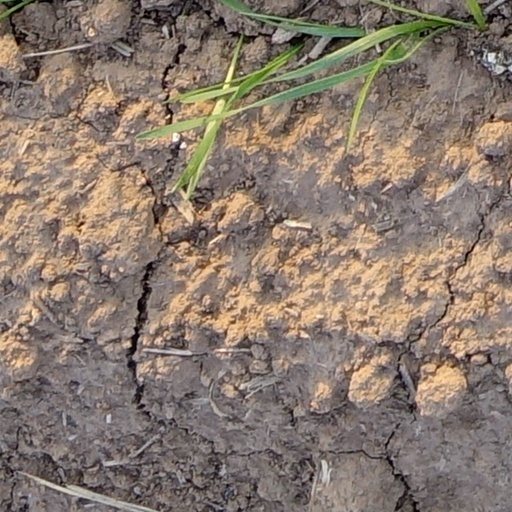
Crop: wheat